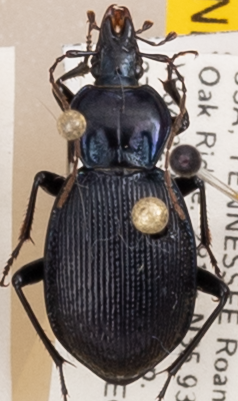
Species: Sphaeroderus stenostomus lecontei
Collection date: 2022-04-27
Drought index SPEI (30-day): -0.142
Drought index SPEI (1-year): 0.422
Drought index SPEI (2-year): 0.322